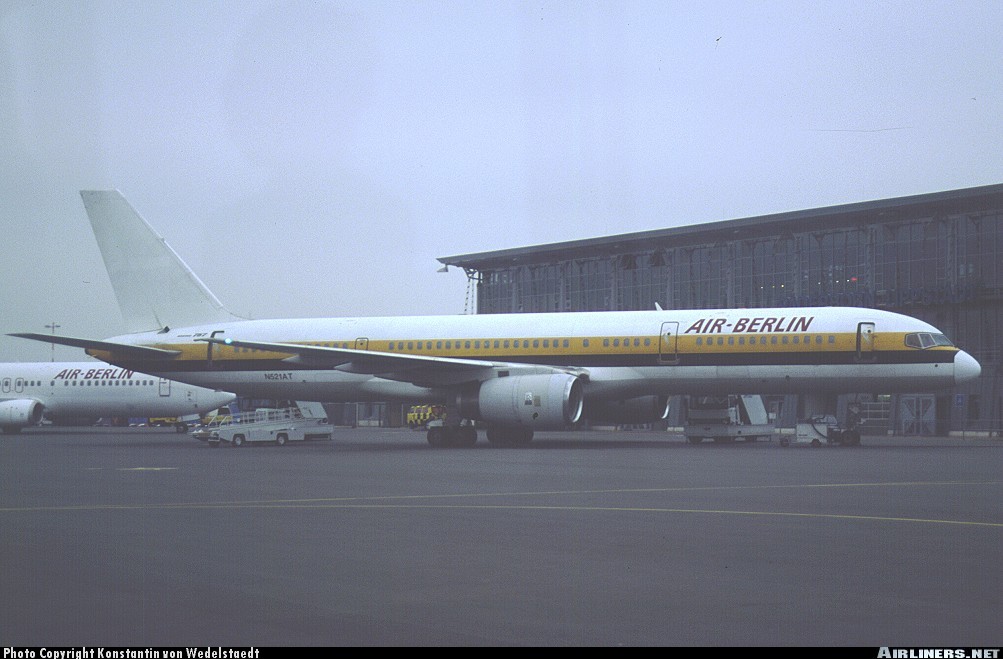
Vehicle type: Planes